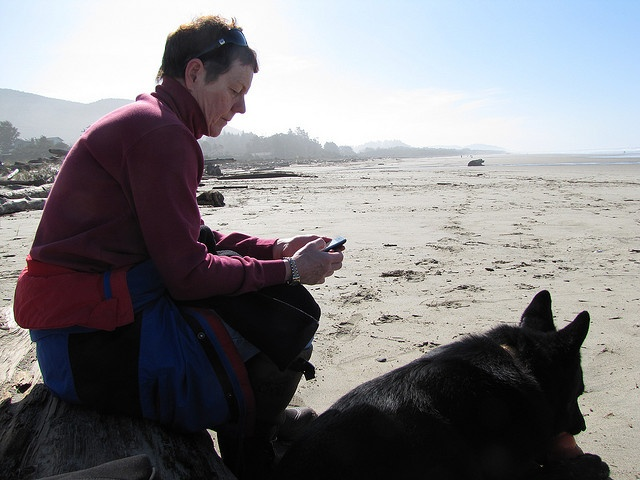
A man kneeling down next to a big black dog.
A woman and her dog enjoy the view on a beach.
A woman sitting on the beach with a dog while she looks at her cell phone.
A woman sits alongside her dog on the beach while texting.
A woman sitting on the beach with her dog.